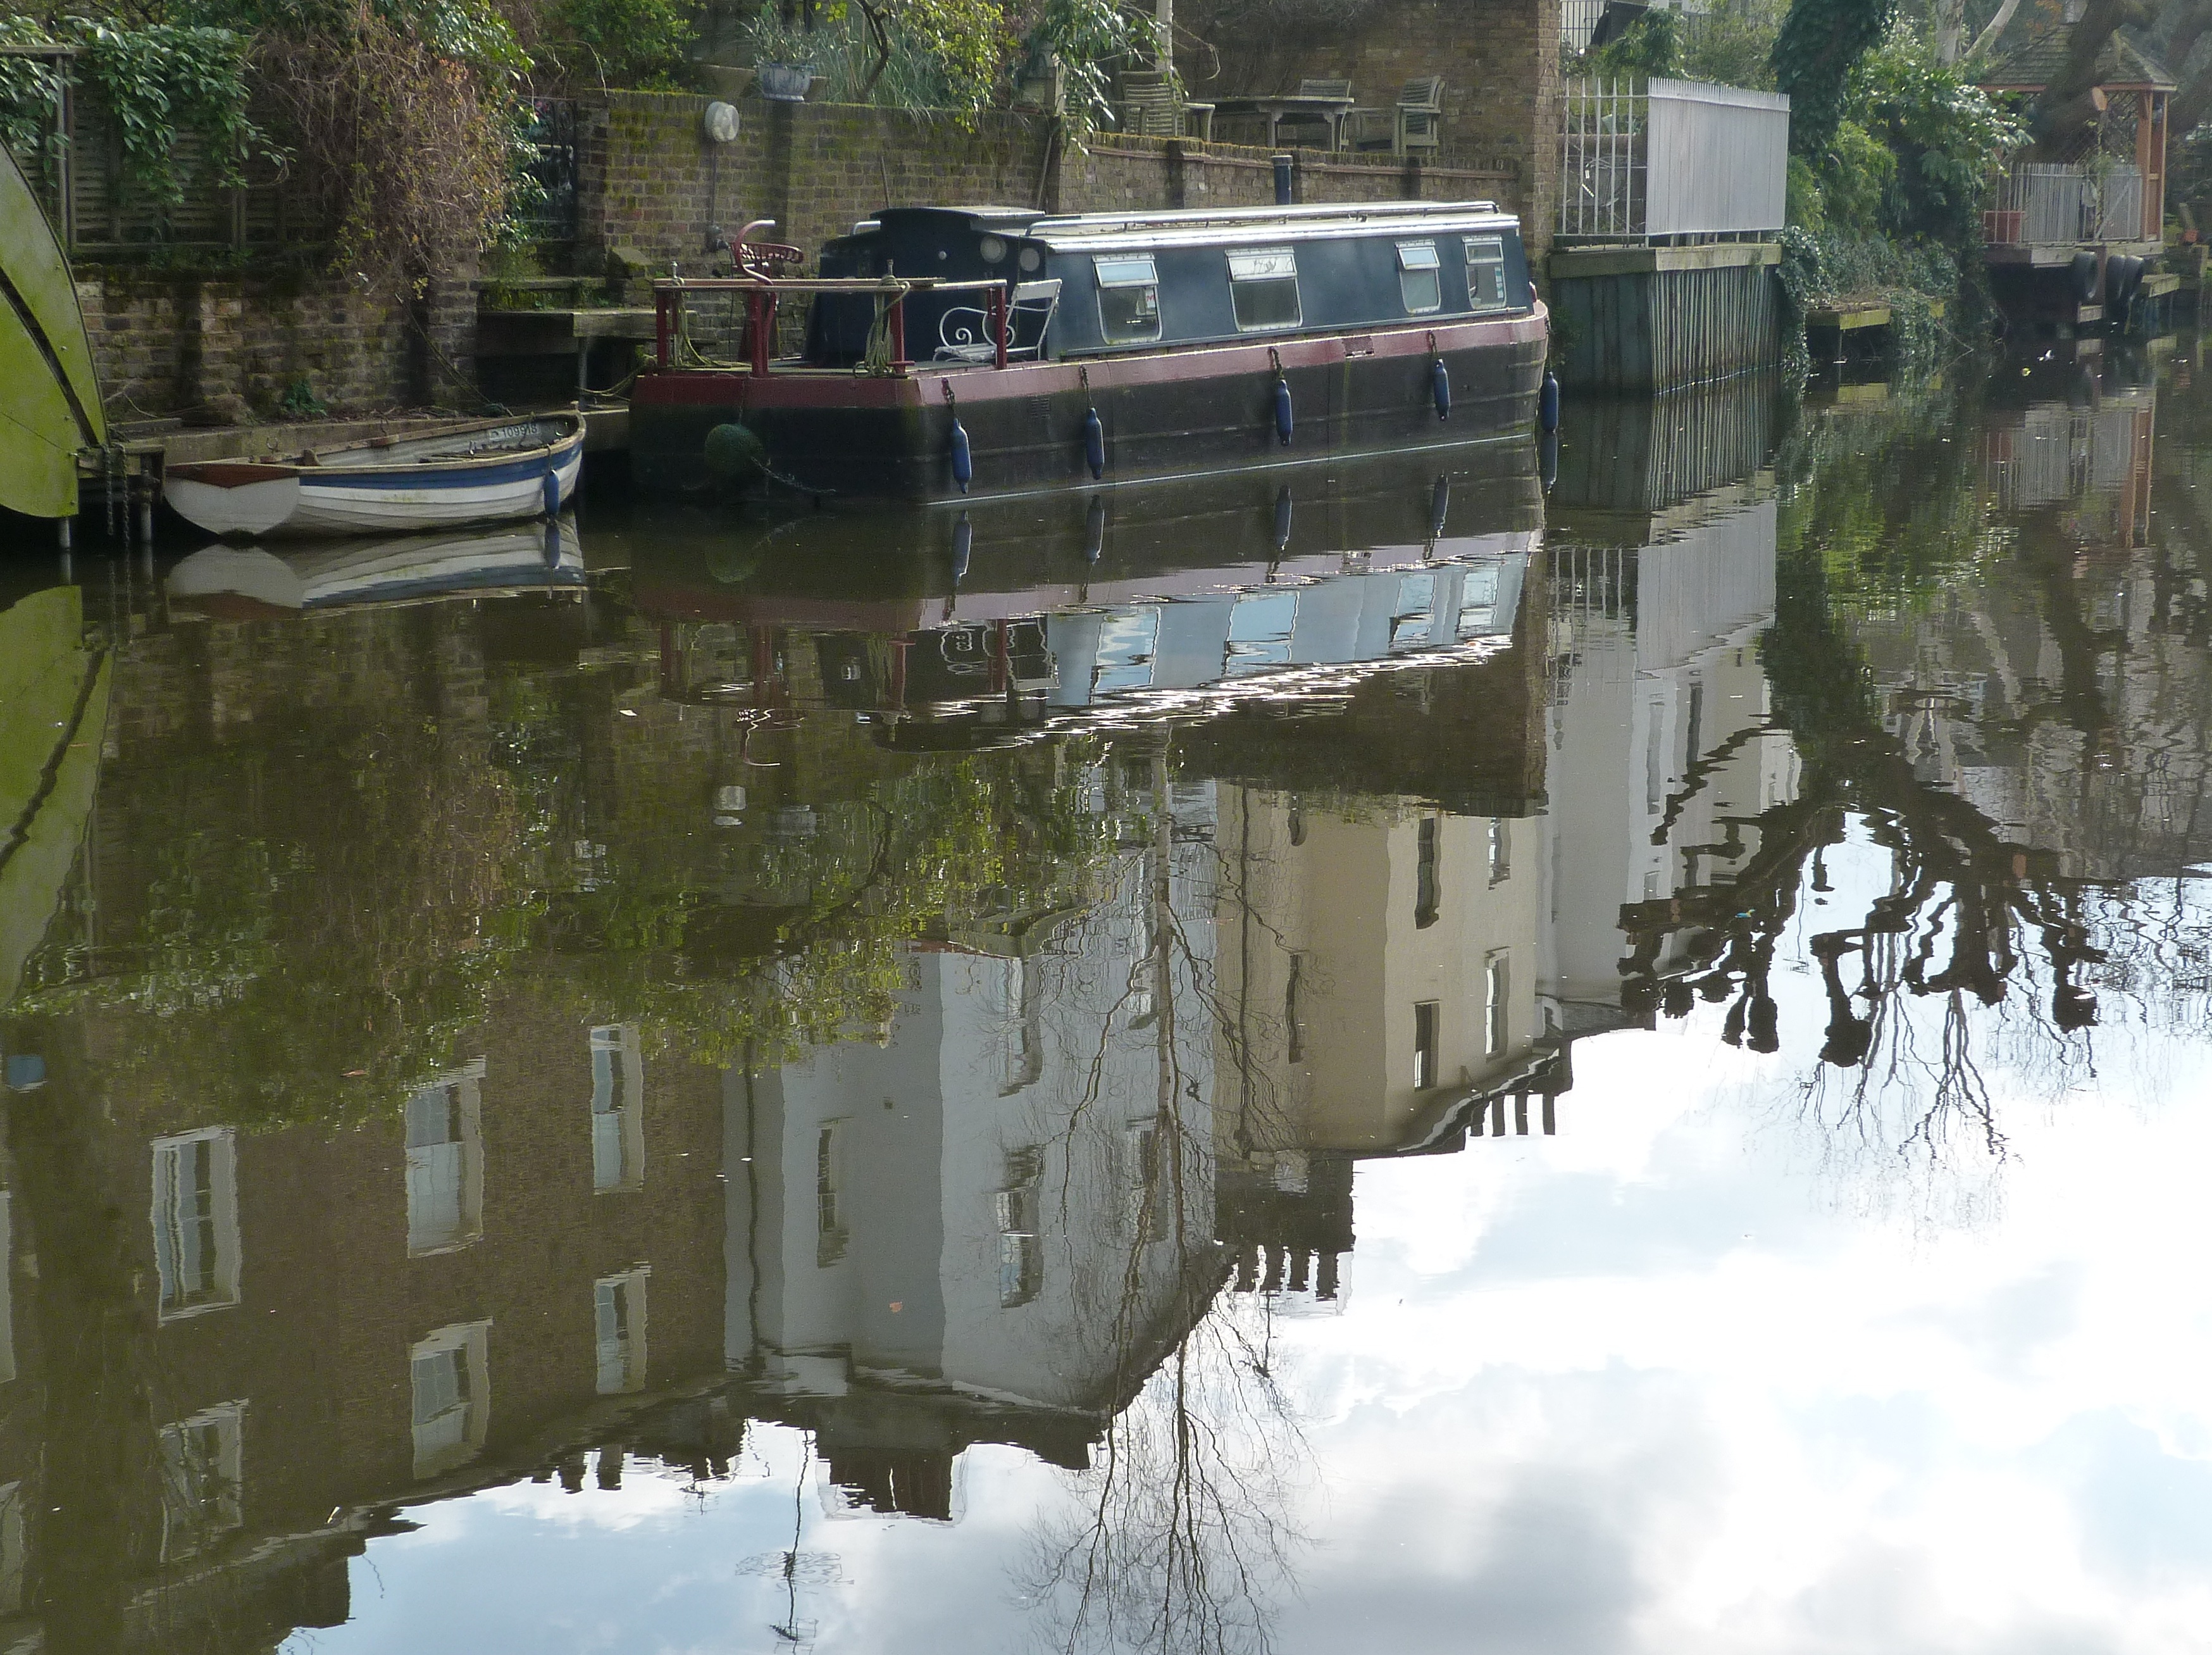
water, snow, winter, bridge, river, canal, reflection, weather, season, waterway, london, boats, lock, camden, camden town